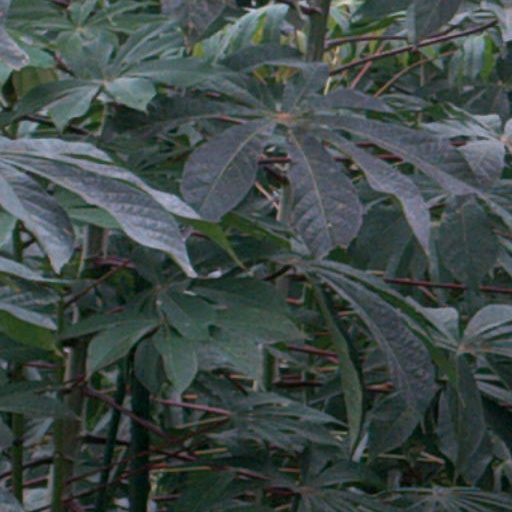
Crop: cassava